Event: Nepal Earthquake
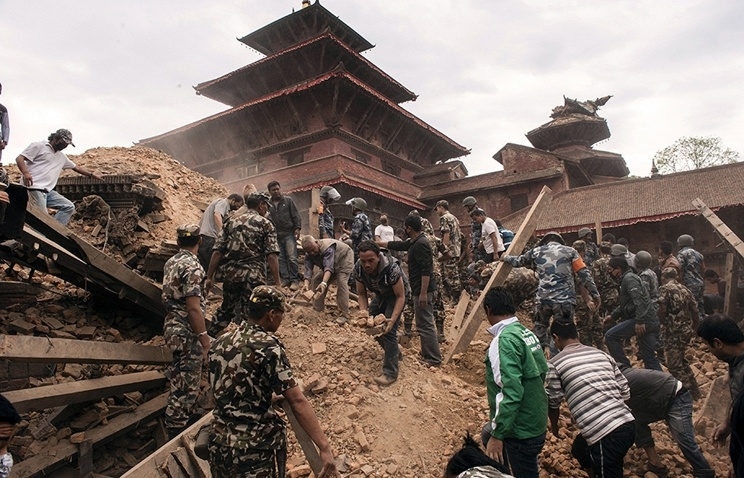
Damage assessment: damage